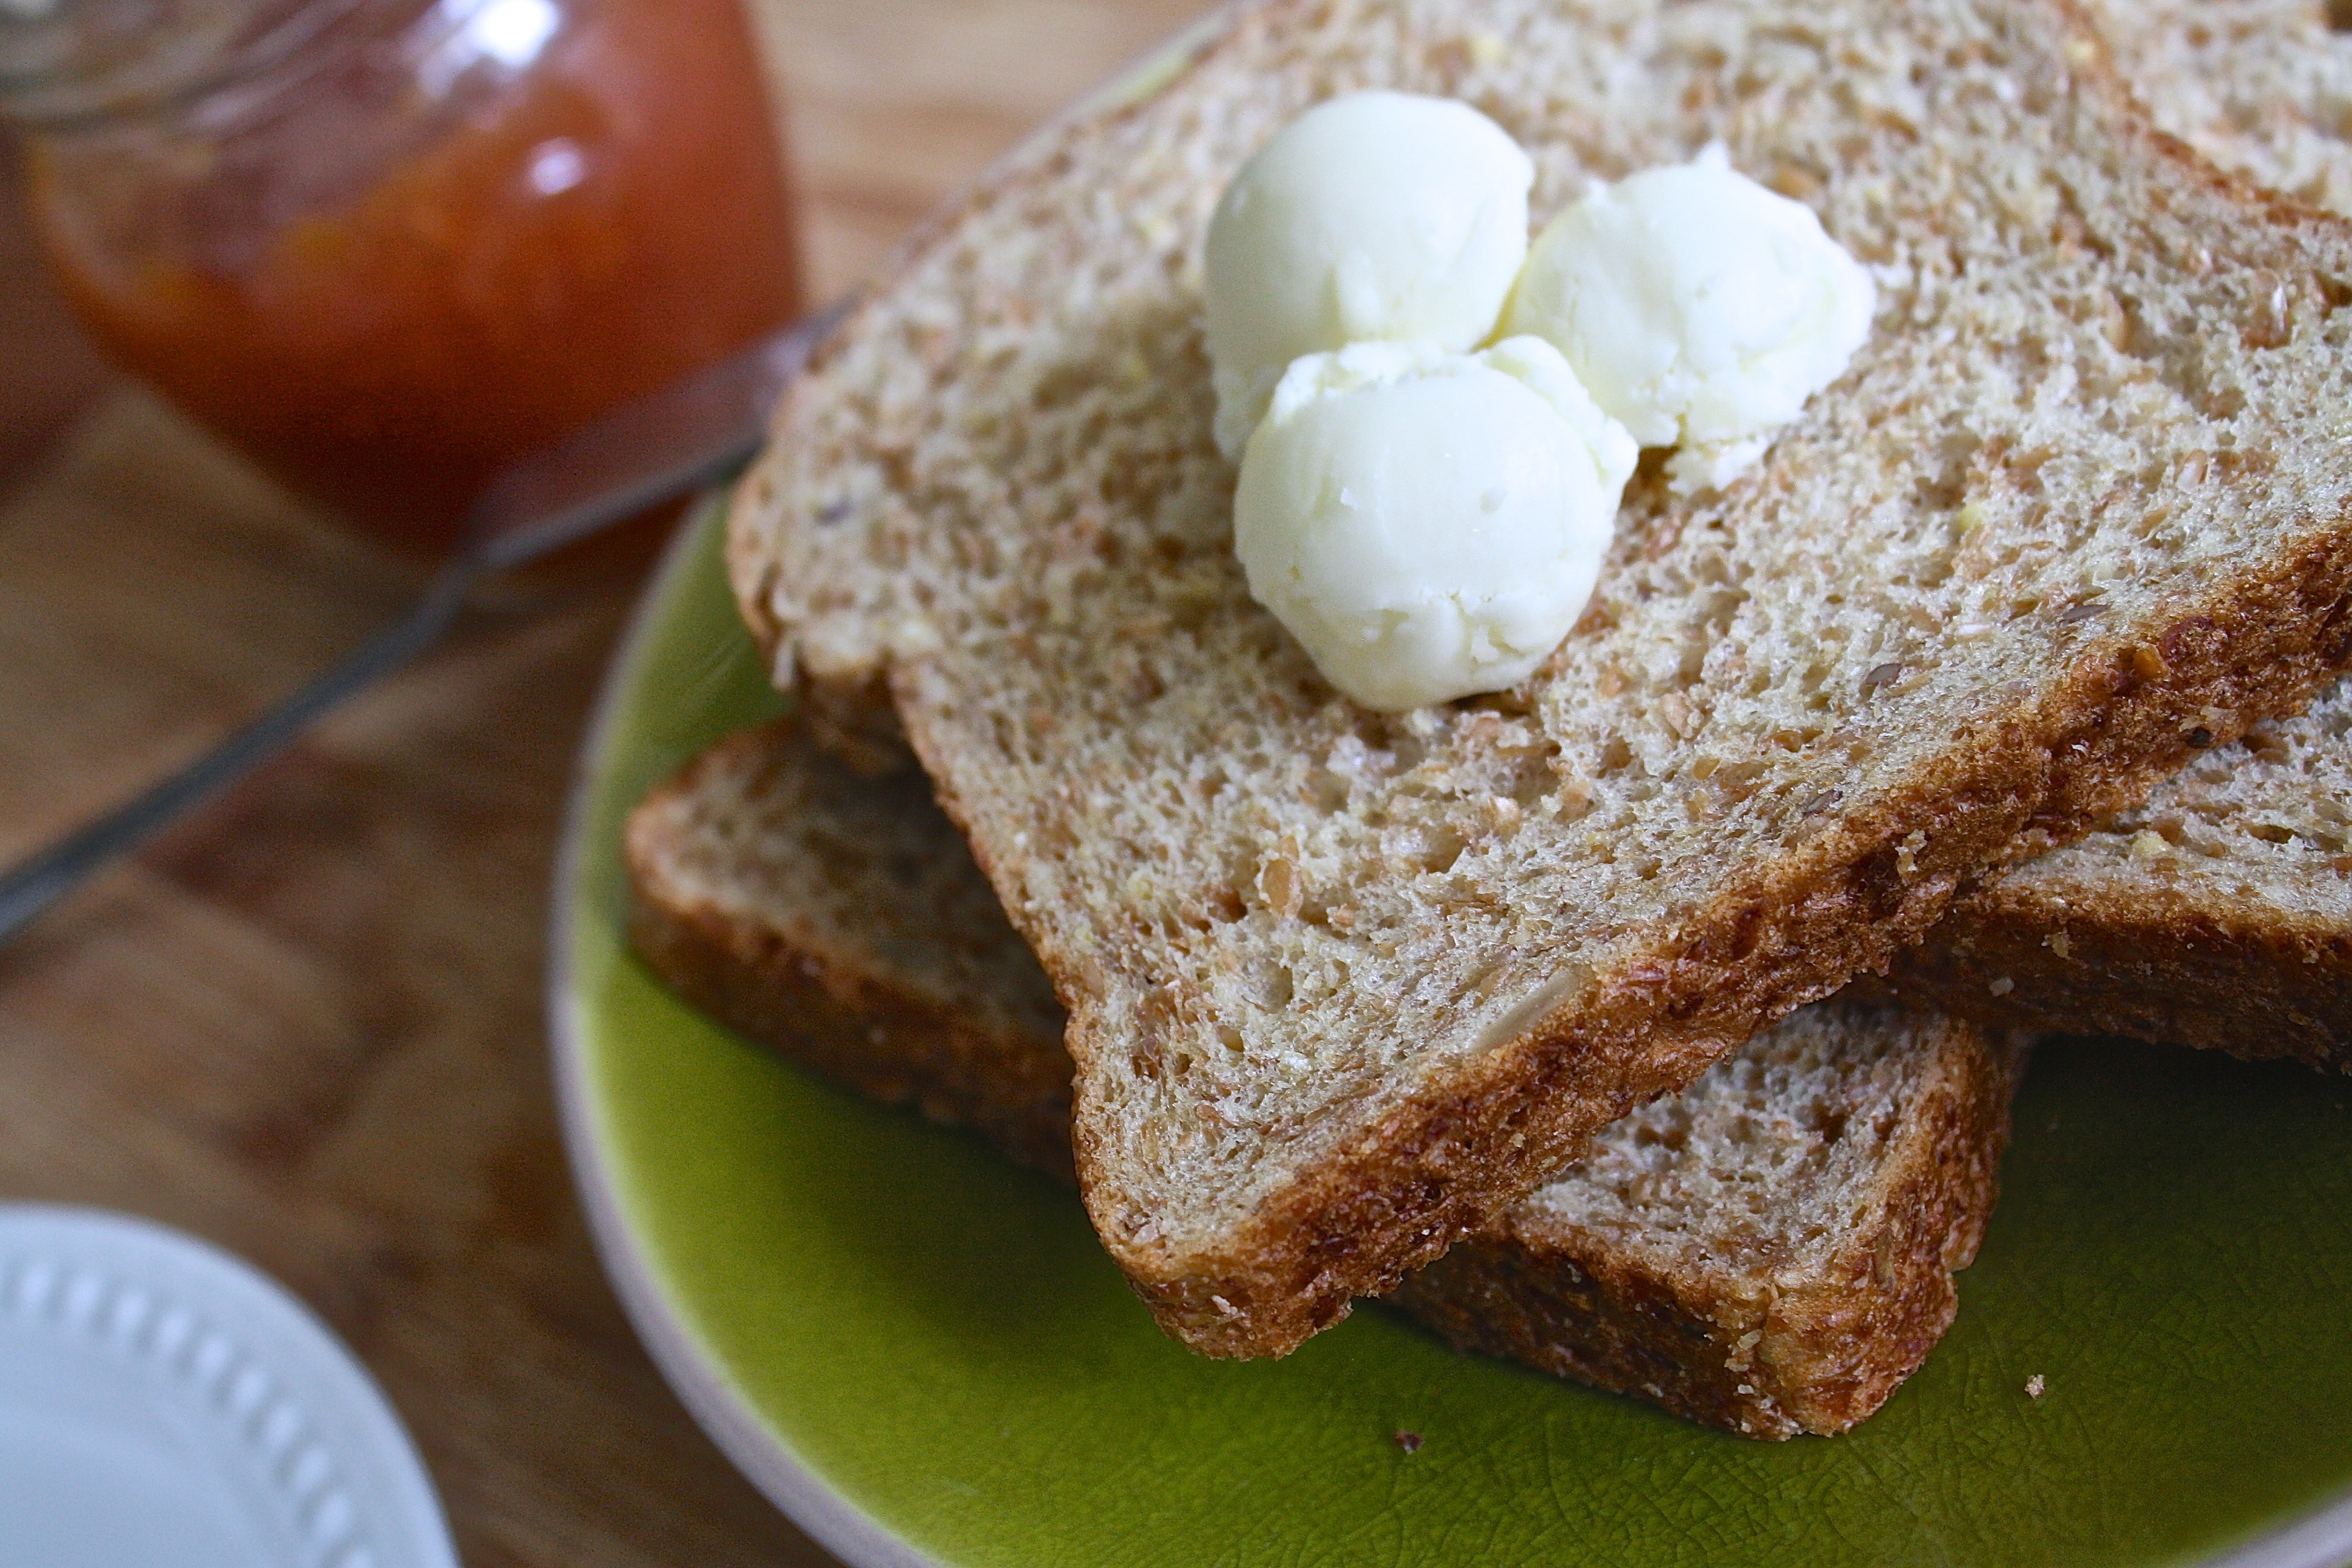
table, coffee, sweet, morning, cup, dish, meal, food, produce, beverage, drink, breakfast, chocolate, milk, healthy, snack, dessert, delicious, bread, toast, butter, jam, eating, sunday, hot, traditional, brunch, baked goods, flavor, roasted, flowering plant, sprouted bread, breakfast on bed, grass family, land plant, banana bread